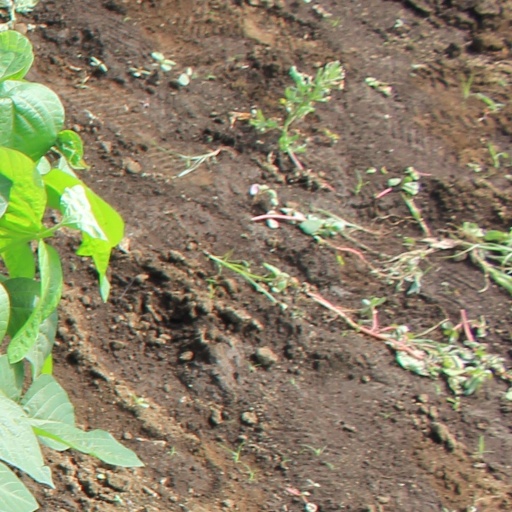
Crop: soybean